A Separation

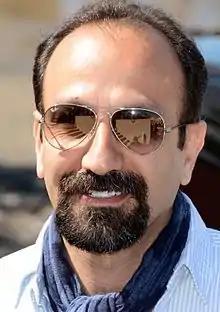
Asghar Farhadi, winner of the Golden Bear at the Berlin Film Festival for "A Separation"

The film premiered on 9 February 2011 at the 29th Fajr International Film Festival in Tehran. Six days later it played in Competition at the 61st Berlin International Film Festival. Farhadi had previously competed at the festival's 2009 edition with "About Elly", for which he had received the Silver Bear for Best Director. "A Separation" was distributed in Iran through Filmiran. Distribution rights for the United Kingdom were acquired by Artificial Eye.